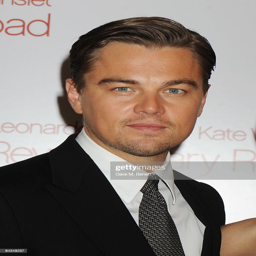
actor arrives at the premiere